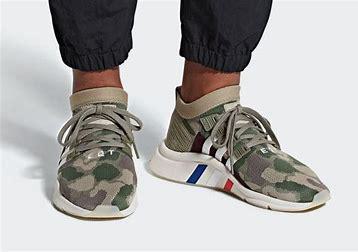
Brand: Adidas
Model: EQT Support Adv